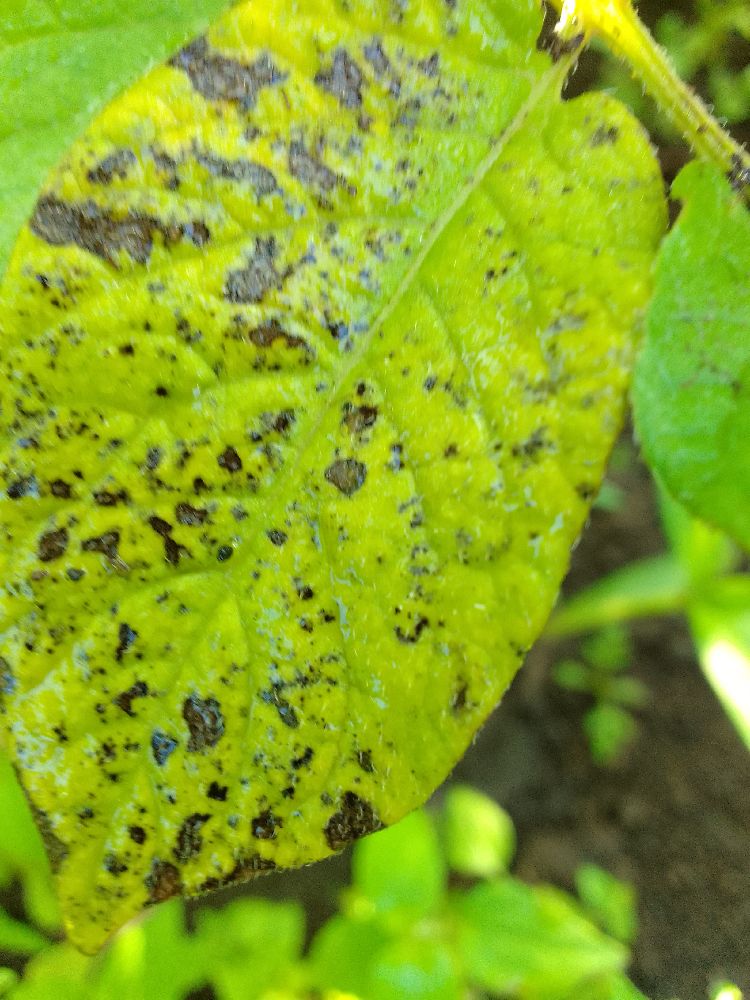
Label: Early blight